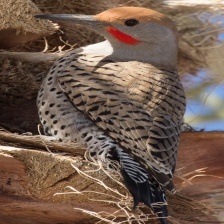
Species: GILDED FLICKER
Scientific name: COLAPTES AURATUS